Guangzhou Metro

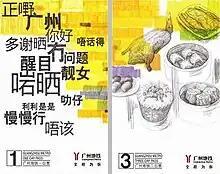
Art design of Guangzhou Metro day passes

The first stage of Line 6, a long phase one runs from Xunfenggang to Changban with 22 stations. It began service on 28 December 2013 and contains three elevated stations along the route. A 10-station, long extension to Xiangxue from Changban entered revenue service in 2016. The line runs four-car trains, but stations on the east extension starting with South China Botanical Garden are constructed with a provision to accommodate six-car trains in preparation for a route split in the future. Line 6's color is maroon.